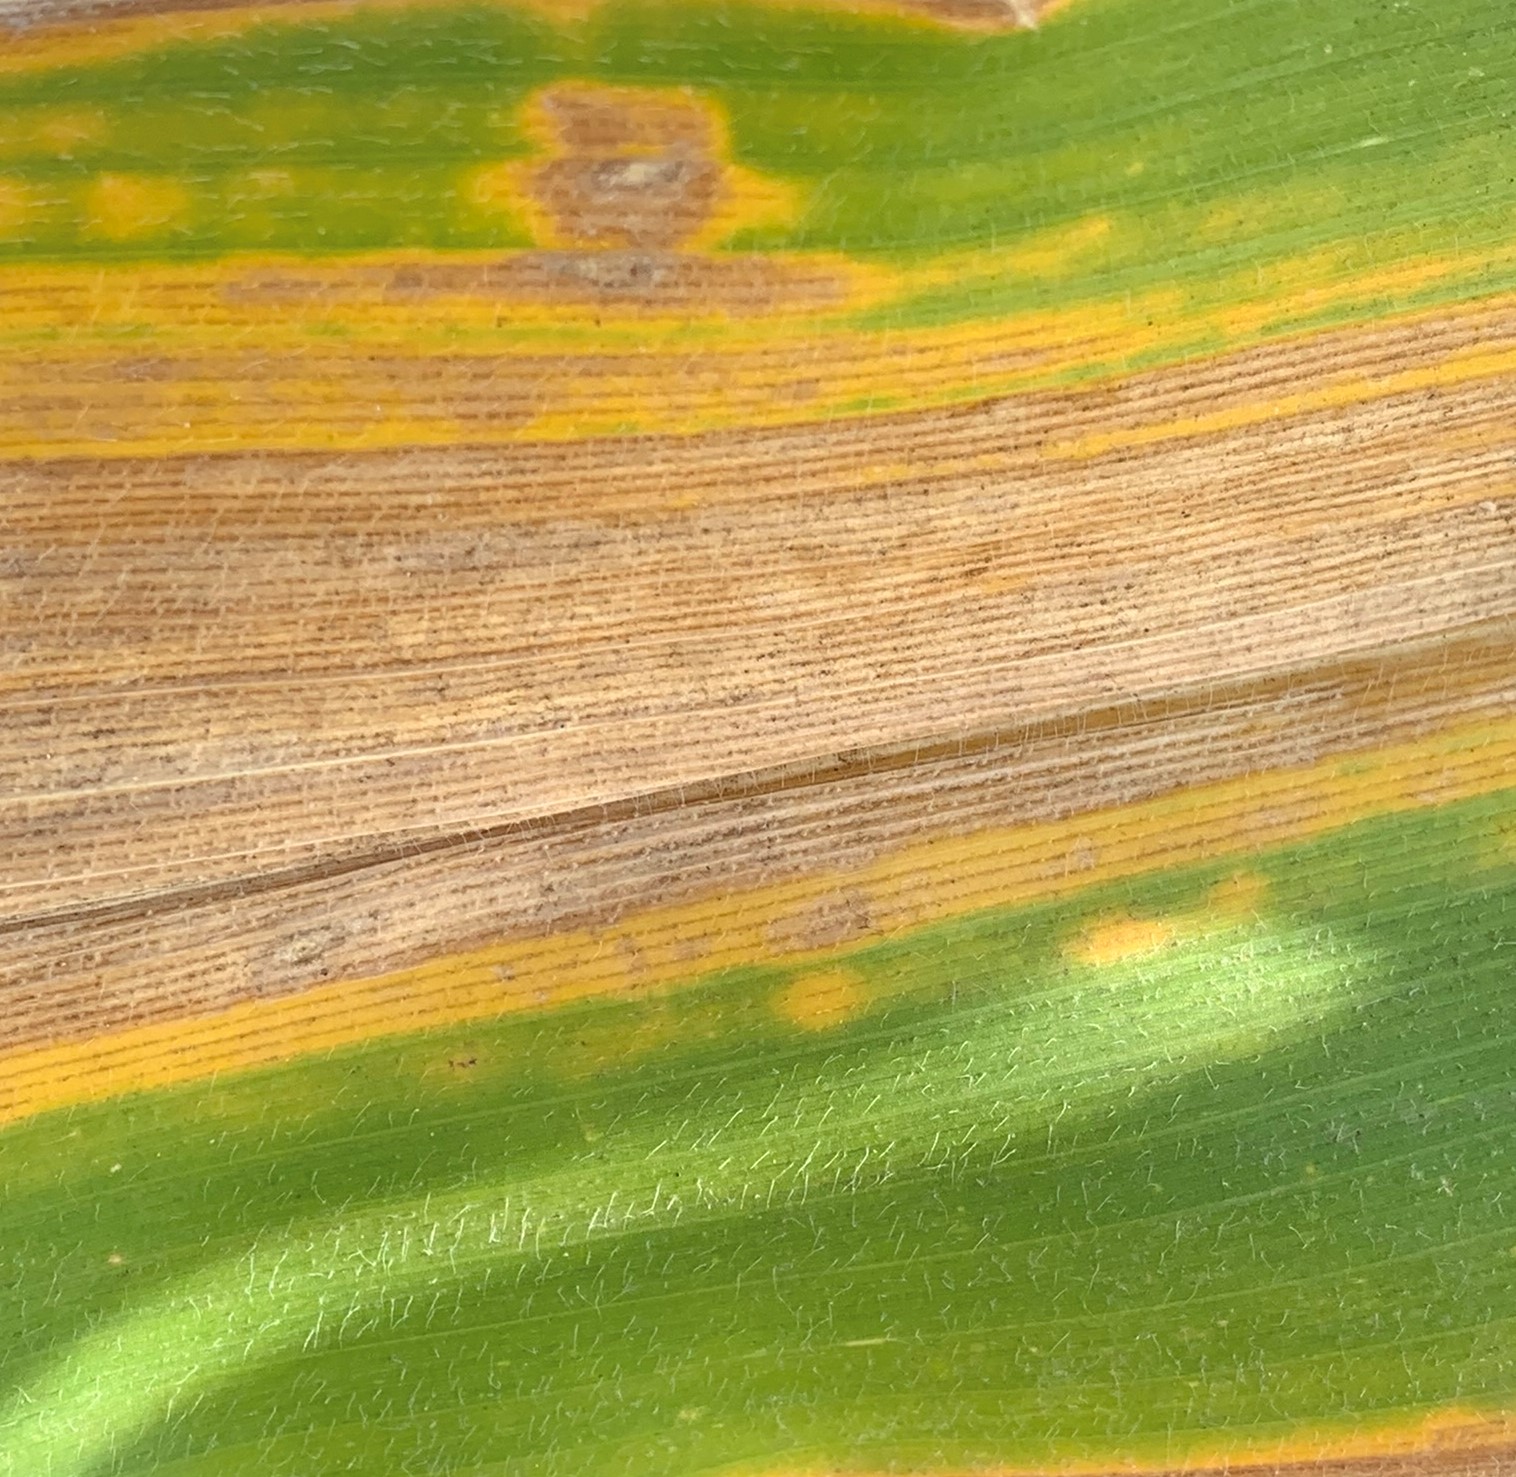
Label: MLN